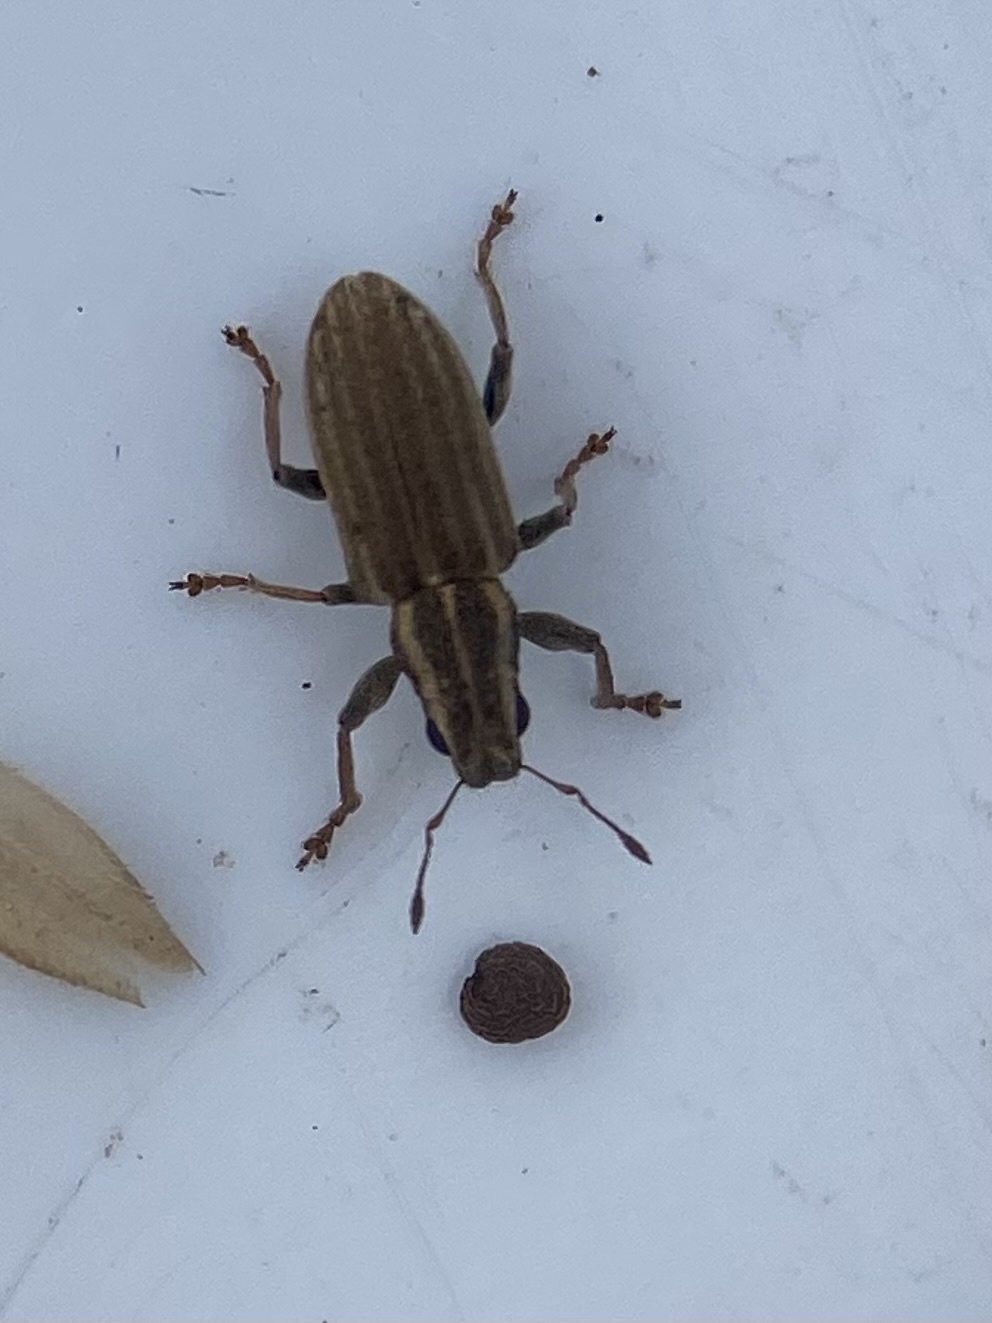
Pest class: pea_leaf_weevil